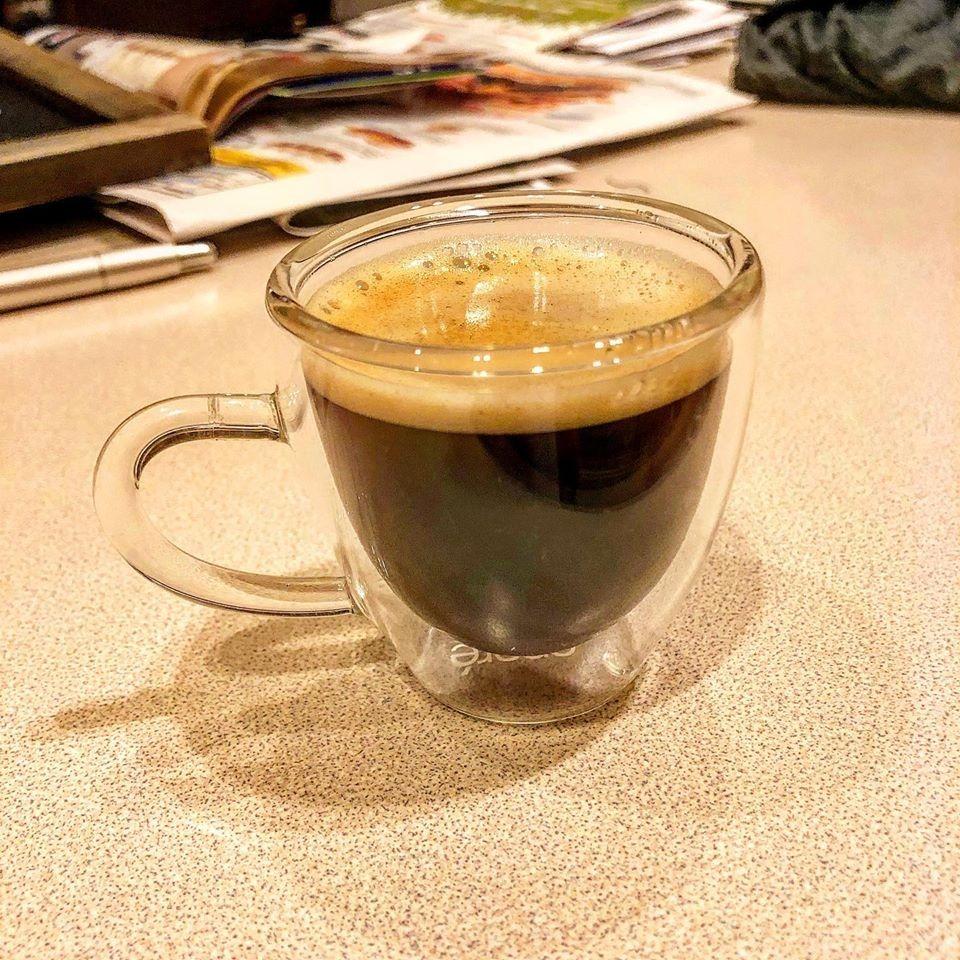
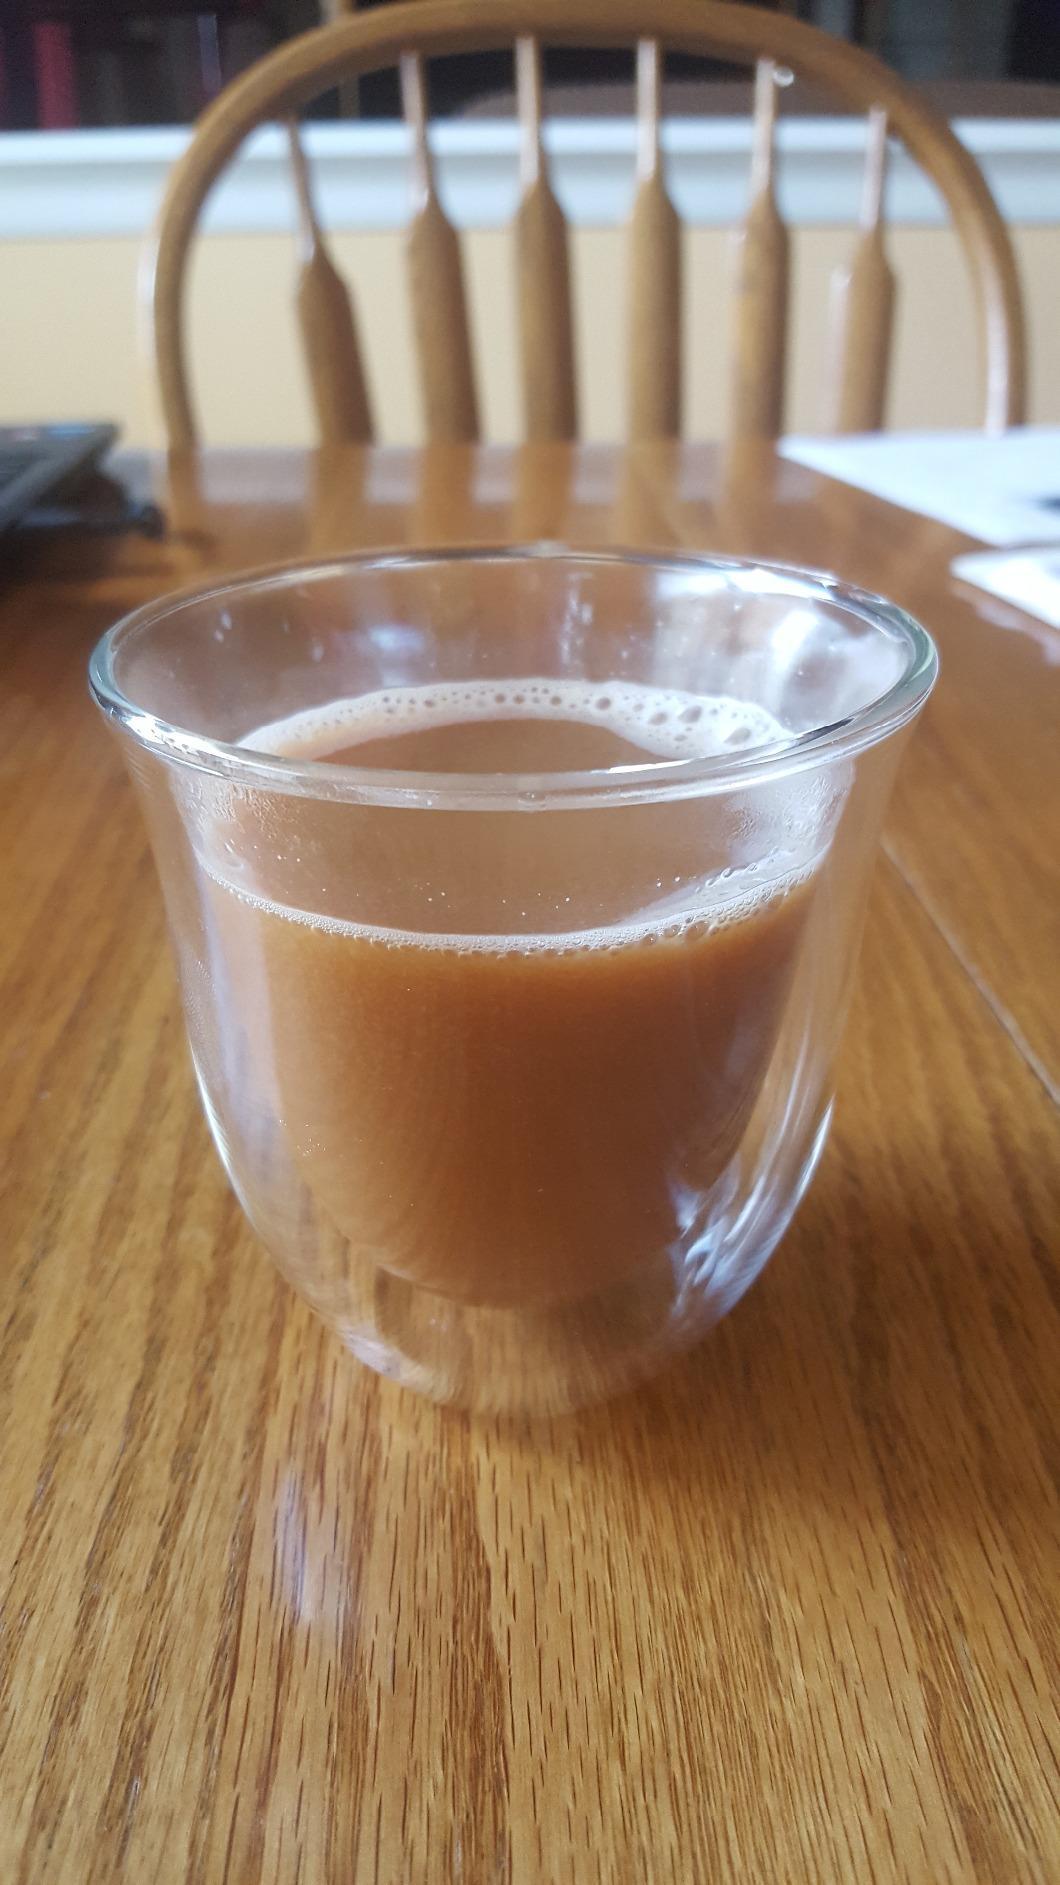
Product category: items_mug
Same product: no